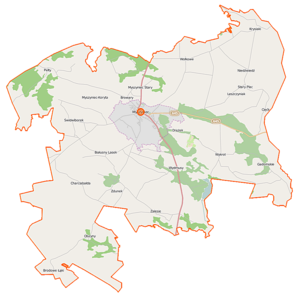
Myszyniec est une gmina urbaine-rurale ou mixte de la powiat d'Ostrołęka, dans la Voïvodie de Mazovie, dans le centre-est de la Pologne.